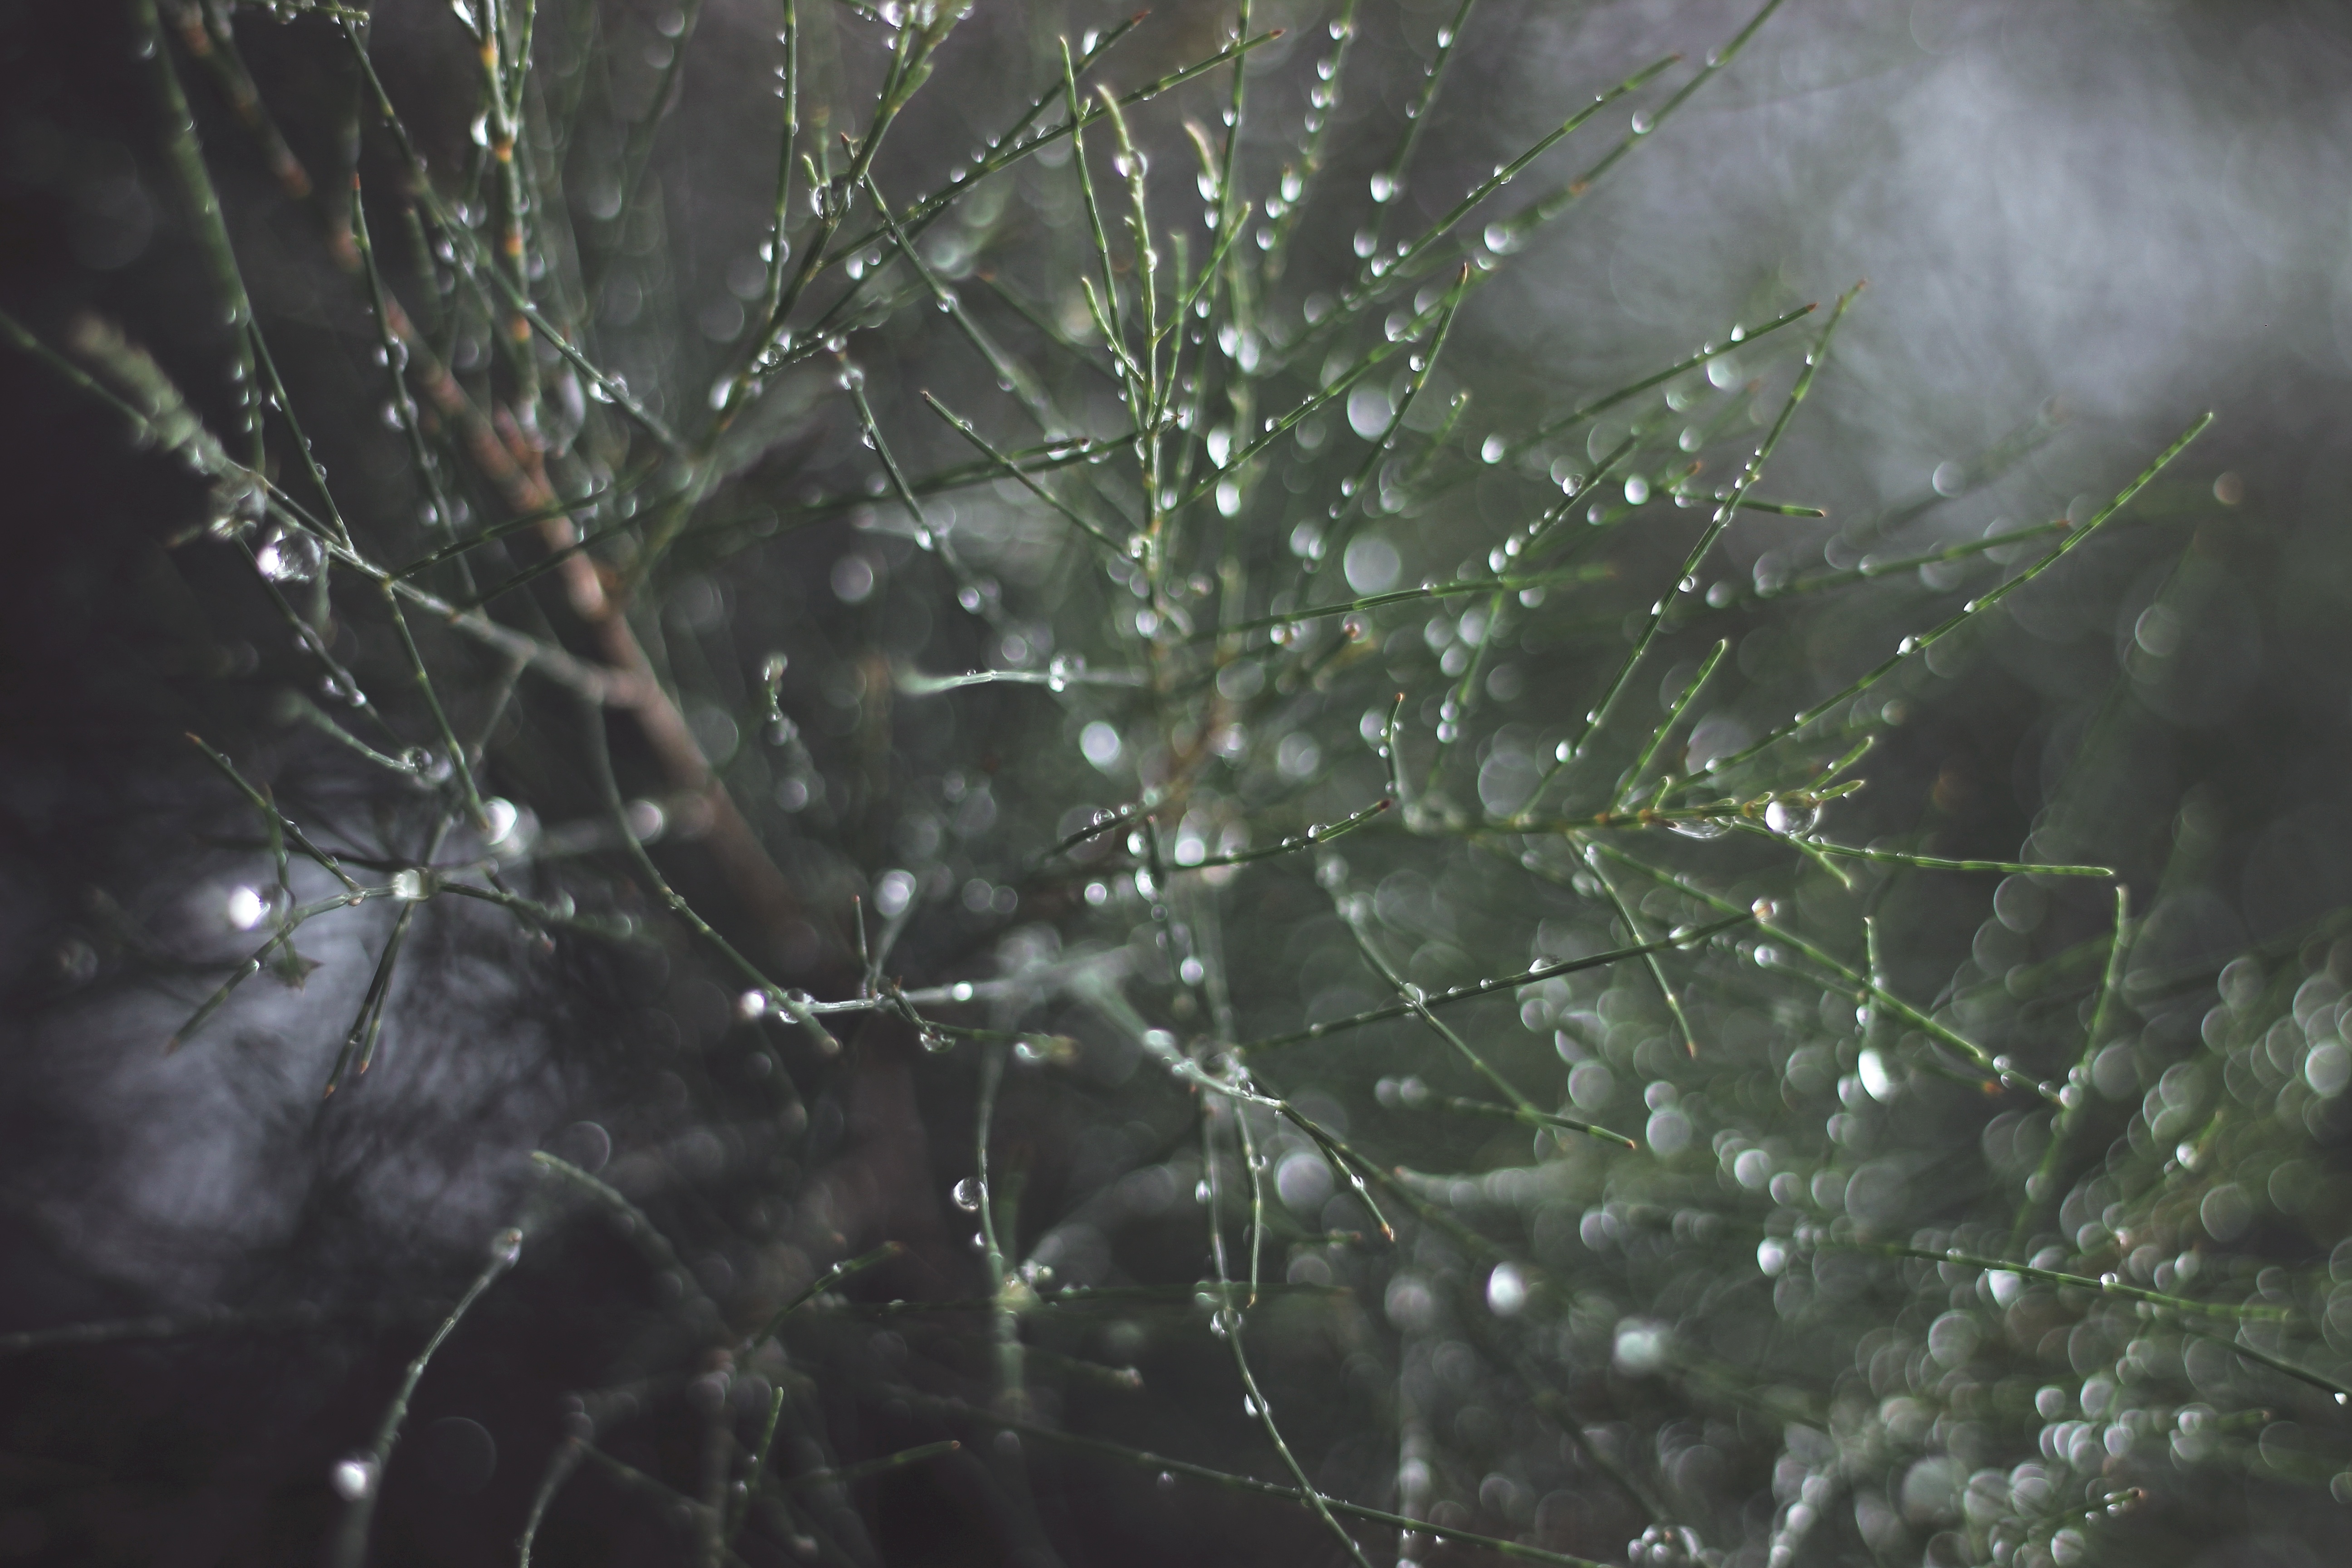
tree, water, branch, dew, sunlight, weather, material, invertebrate, spider web, spider, arachnid, moisture, freezing